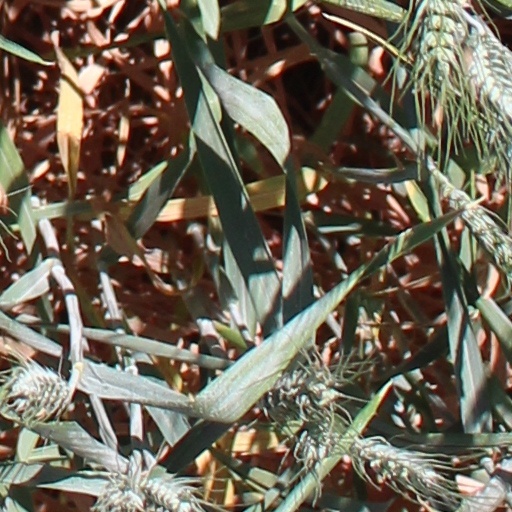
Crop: wheat